Tolkien and the Classical World (book)

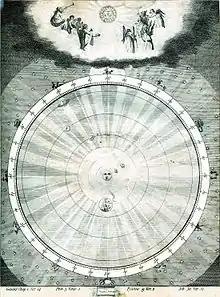
Oleksandra Filonenko and Vitalii Shchepanskyi suggest that the Ainulindalë's creative cosmic music may reflect the medieval theology of the "music of the spheres". Illustration from Ebenezer Sibly's 1806 "Astrology"

Oleksandra Filonenko and Vitalii Shchepanskyi explore how classical antiquity influenced the role of music in "The Silmarillion". The Ainulindalë has been thought Christian, but, they argue, the medieval theology of the "music of the spheres" derives from Classical "Pythagorean and (Neo)Platonic" philosophies. Tolkien departs from the Pythagorean concept by having the Ainur sing the cosmic music, more like the mystical writings of Dionysius the Areopagite, or perhaps like Plato's Sirens, each of whom sits on one of the cosmological circles and sings a single note, together forming a harmony, while the three Fates sing more complex songs.